Tarkasnawa

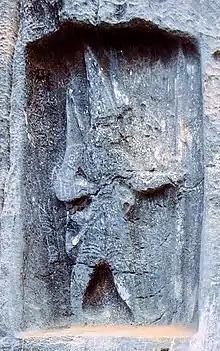
King Tarkasnawa of Mira, in the Karabel relief

Tarkasnawa was ruler of the Kingdom of Mira, and one of the last independent kings of Arzawa, a Bronze Age confederation of kingdoms in western Anatolia. He was probably the son of King Alantalli, and a contemporary of the Hittite king Tudḫaliya IV. If, as proposed, Tarkasnawa was the recipient of the Milawata letter, he may have been subject to the Hittite king.